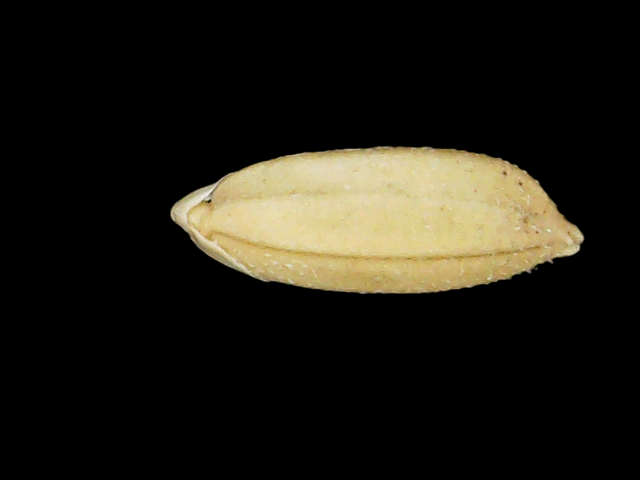
Rice variety: Binadhan10